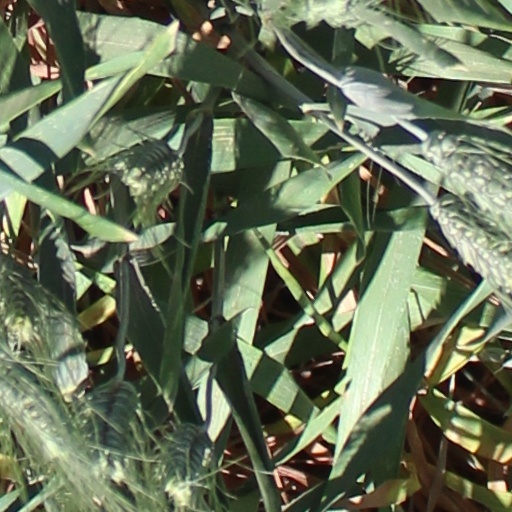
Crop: wheat